Max Abegglen

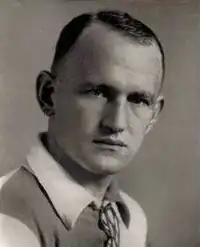
Abegglen wearing the Grasshoppers uniform

Max "Xam" Abegglen (11 April 1902 – 25 August 1970) was a Swiss footballer who played as a forward. Throughout his career, he played for FC Lausanne until 1923 when he transferred to Grasshopper Zurich. He was the brother of André 'Trello' Abegglen and Jean Abegglen, both also players of the Swiss national team.